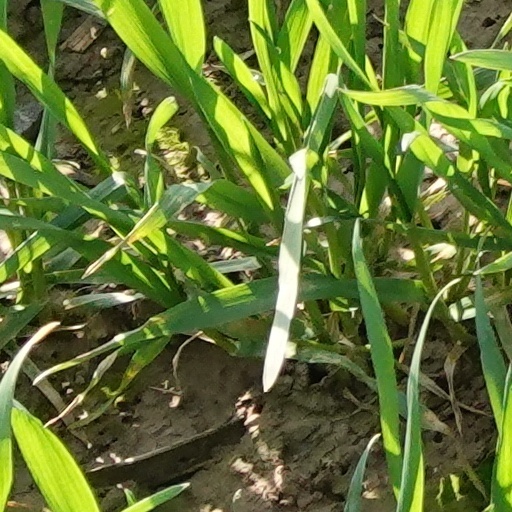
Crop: wheat